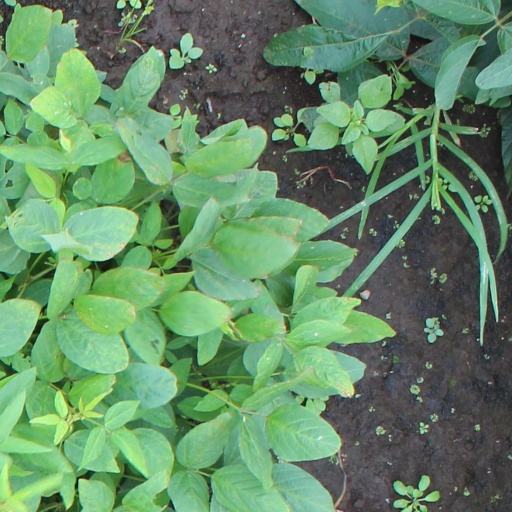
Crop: soybean